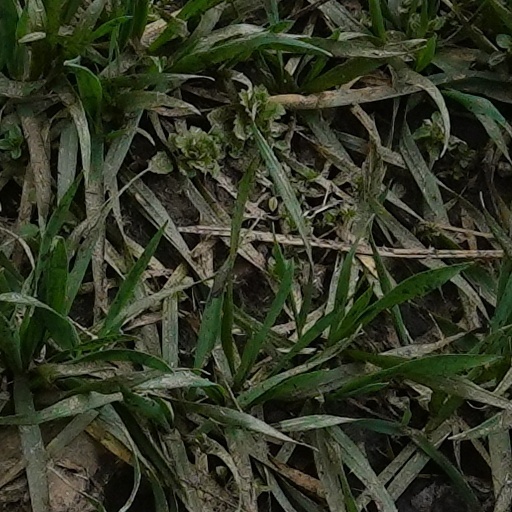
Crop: wheat